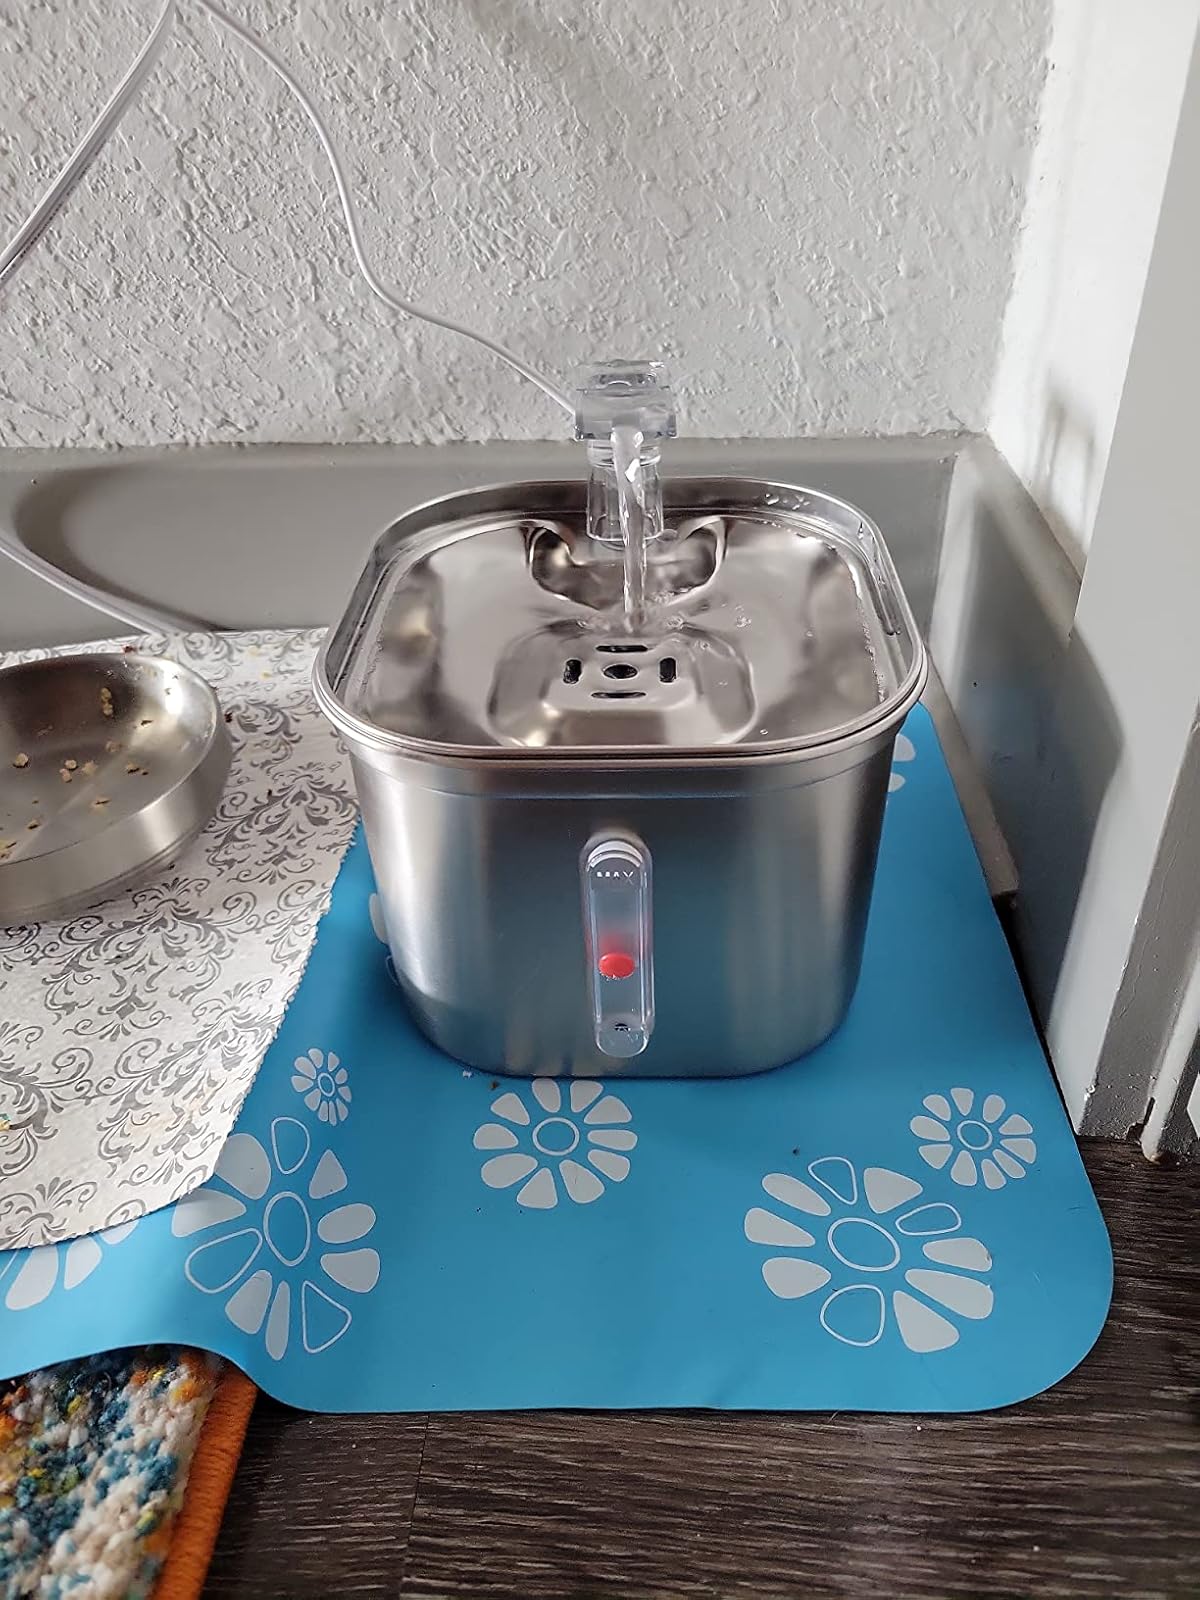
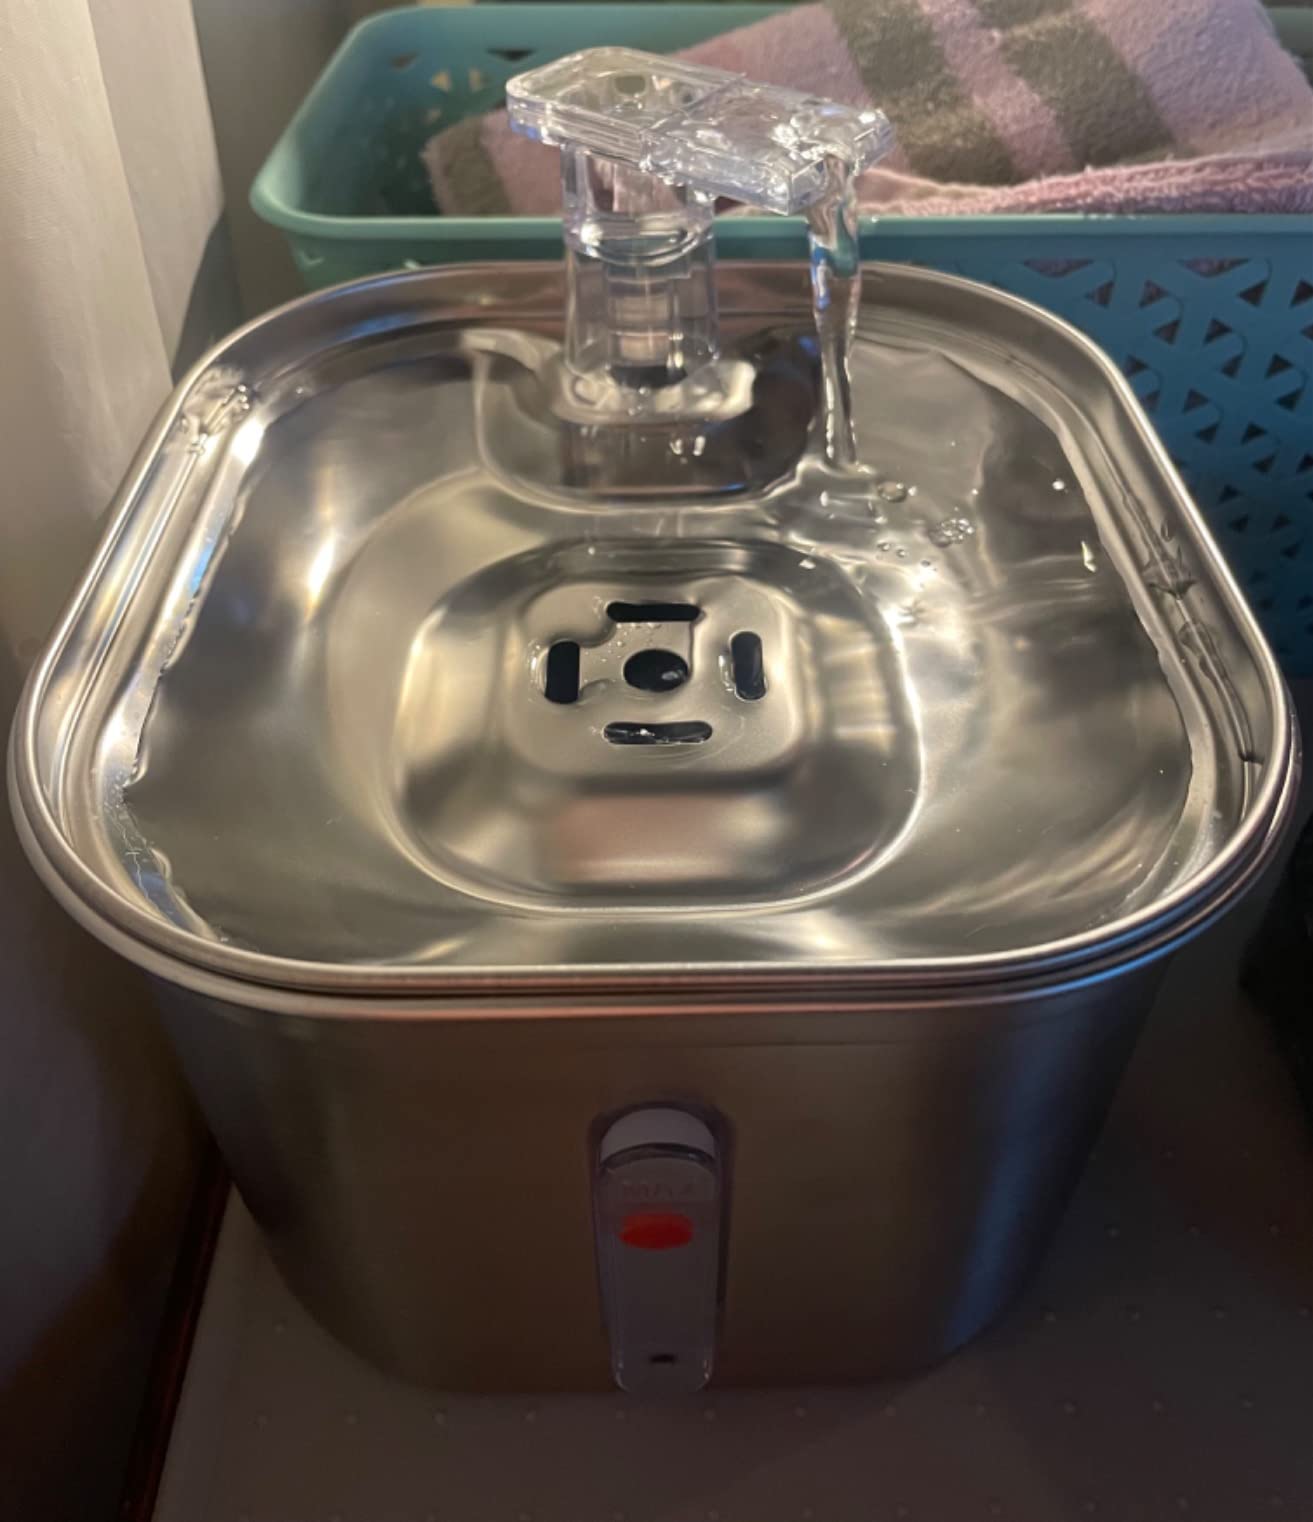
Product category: items_bowl
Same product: yes